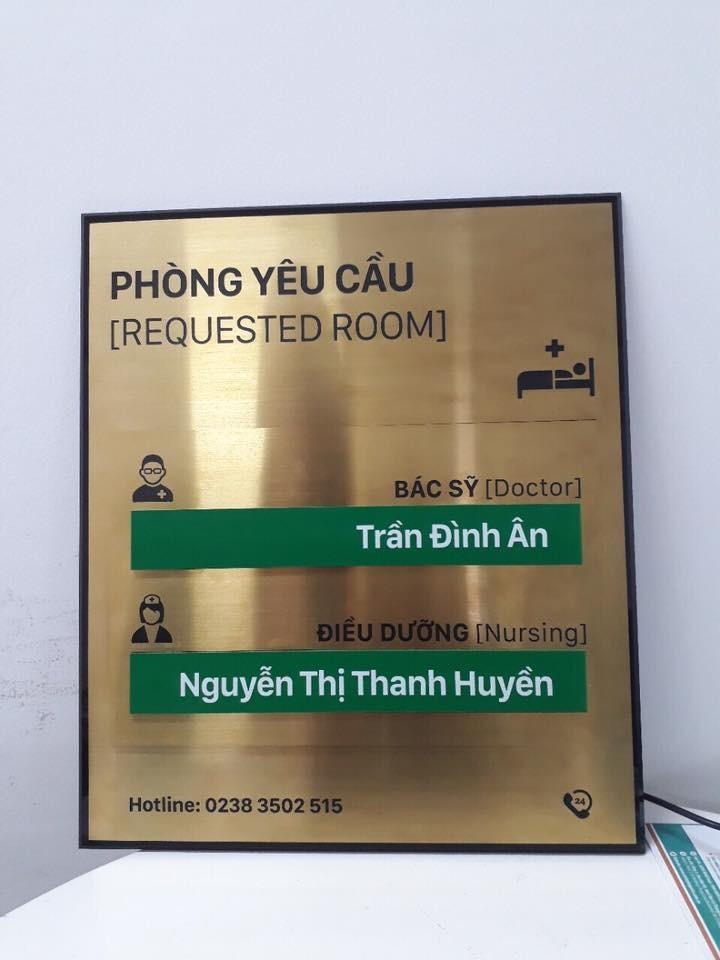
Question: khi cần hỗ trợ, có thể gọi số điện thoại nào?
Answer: khi cần hỗ trợ, có thể gọi số điện thoại 0 238 3 502 515